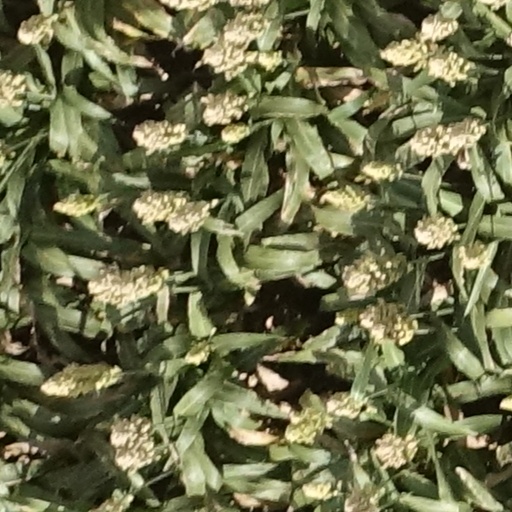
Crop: sorghum